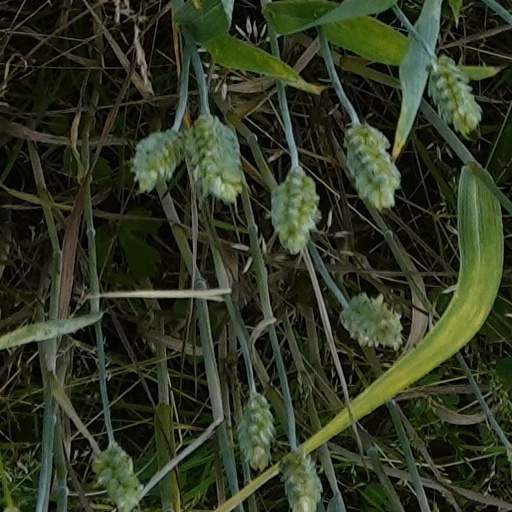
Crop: wheat